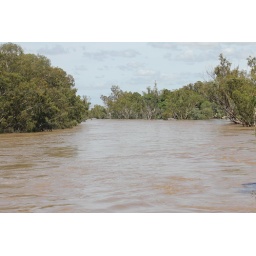
Looking downstream from the Bridge at the wall of water in the Macintyre headed downstream to the CBD of Goondiwindi.